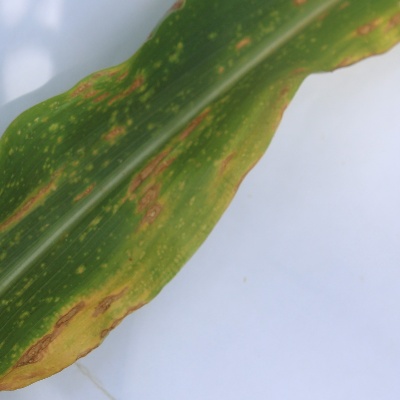
Crop: Maize
Condition: leaf blight